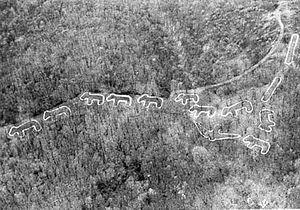
Les America the Beautiful Quarters sont une série de pièces d'un quart de dollar américain émise par l'United States Mint de 2010 à 2021 avec une possibilité d'extension jusqu'en 2033 pour faire connaître les différents parcs naturels des États-Unis. Ces pièces sont émises au rythme de cinq par an, par ordre de création des parcs retenus. La série actuelle comporte 56 pièces, une par État ou territoire et une pour le District de Columbia.